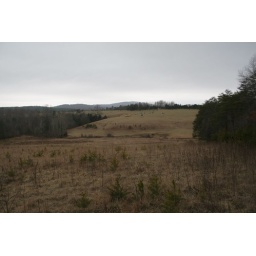
part of my new food plt in back field turned over new ground taken from top of the back of hill